Frankfurt Constitution

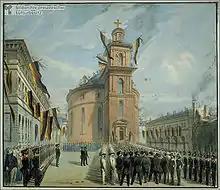
Lithograph of a procession of delegates to the pre-parliament moving toward St. Paul's Church on 30 March 1848 through a phalanx of students and other supporters

The Frankfurt Constitution or Constitution of St. Paul's Church, officially named the Constitution of the German Empire of 28 March 1849, was an unsuccessful attempt to create a unified German nation from the states of the German Confederation.